History of Hawaii

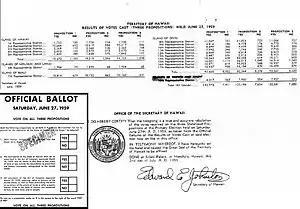
Hawaii residents overwhelmingly voted in favor of statehood in 1959

The first permanent sugar plantation began in Kauai in 1835. William Hooper leased 980 acres of land from Kamehameha III. Within thirty years plantations operated on all four main islands. Sugar upended Hawaii's economy.